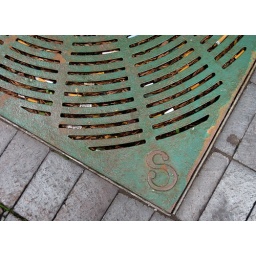
A grate surrounding a tree in the sidewalk in Syracuse, New York. I assume the &amp;quot;S&amp;quot; stands for Syracuse.